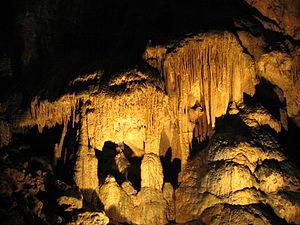
La grotte d'Osselle est une grotte de 8 km près d'Osselle, à 25 km de Besançon, avec une partie dans le Doubs et une dans le Jura en Franche-Comté.
La liste des sites classés du Doubs présente les sites naturels classés du département du Doubs. Ils sont gérés par la DREAL de Franche-Comté. Au 31 décembre 2018, le département compte 46 sites classés ; 51 communes sont concernées.